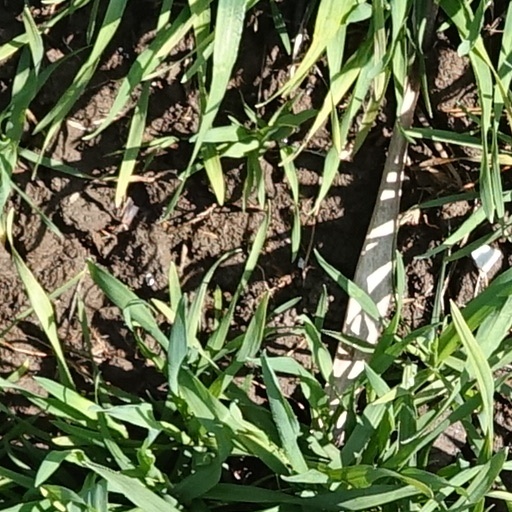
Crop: wheat